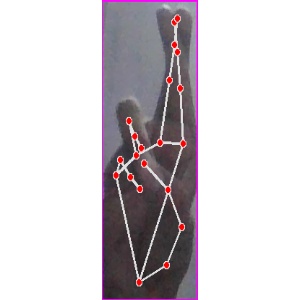
अक्षर: र